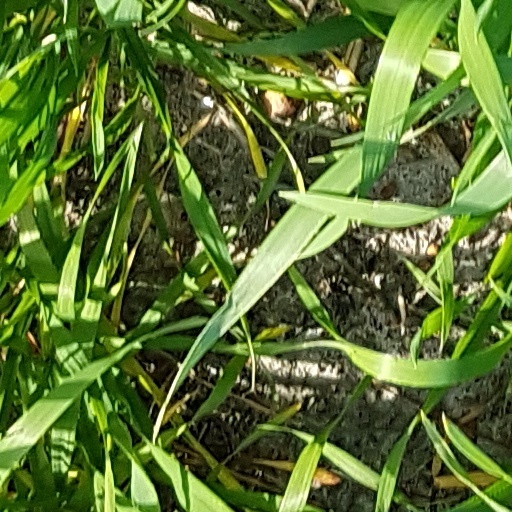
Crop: wheat